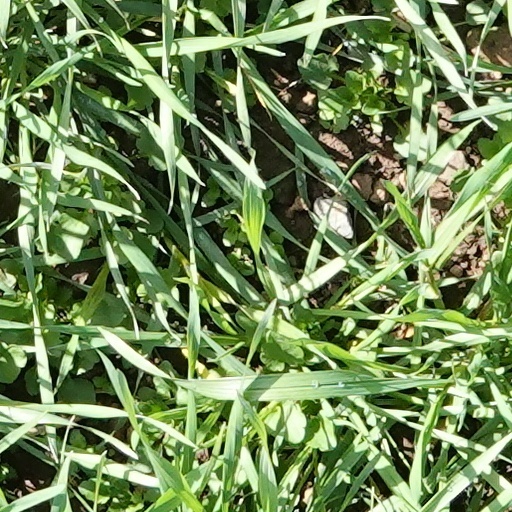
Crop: wheat